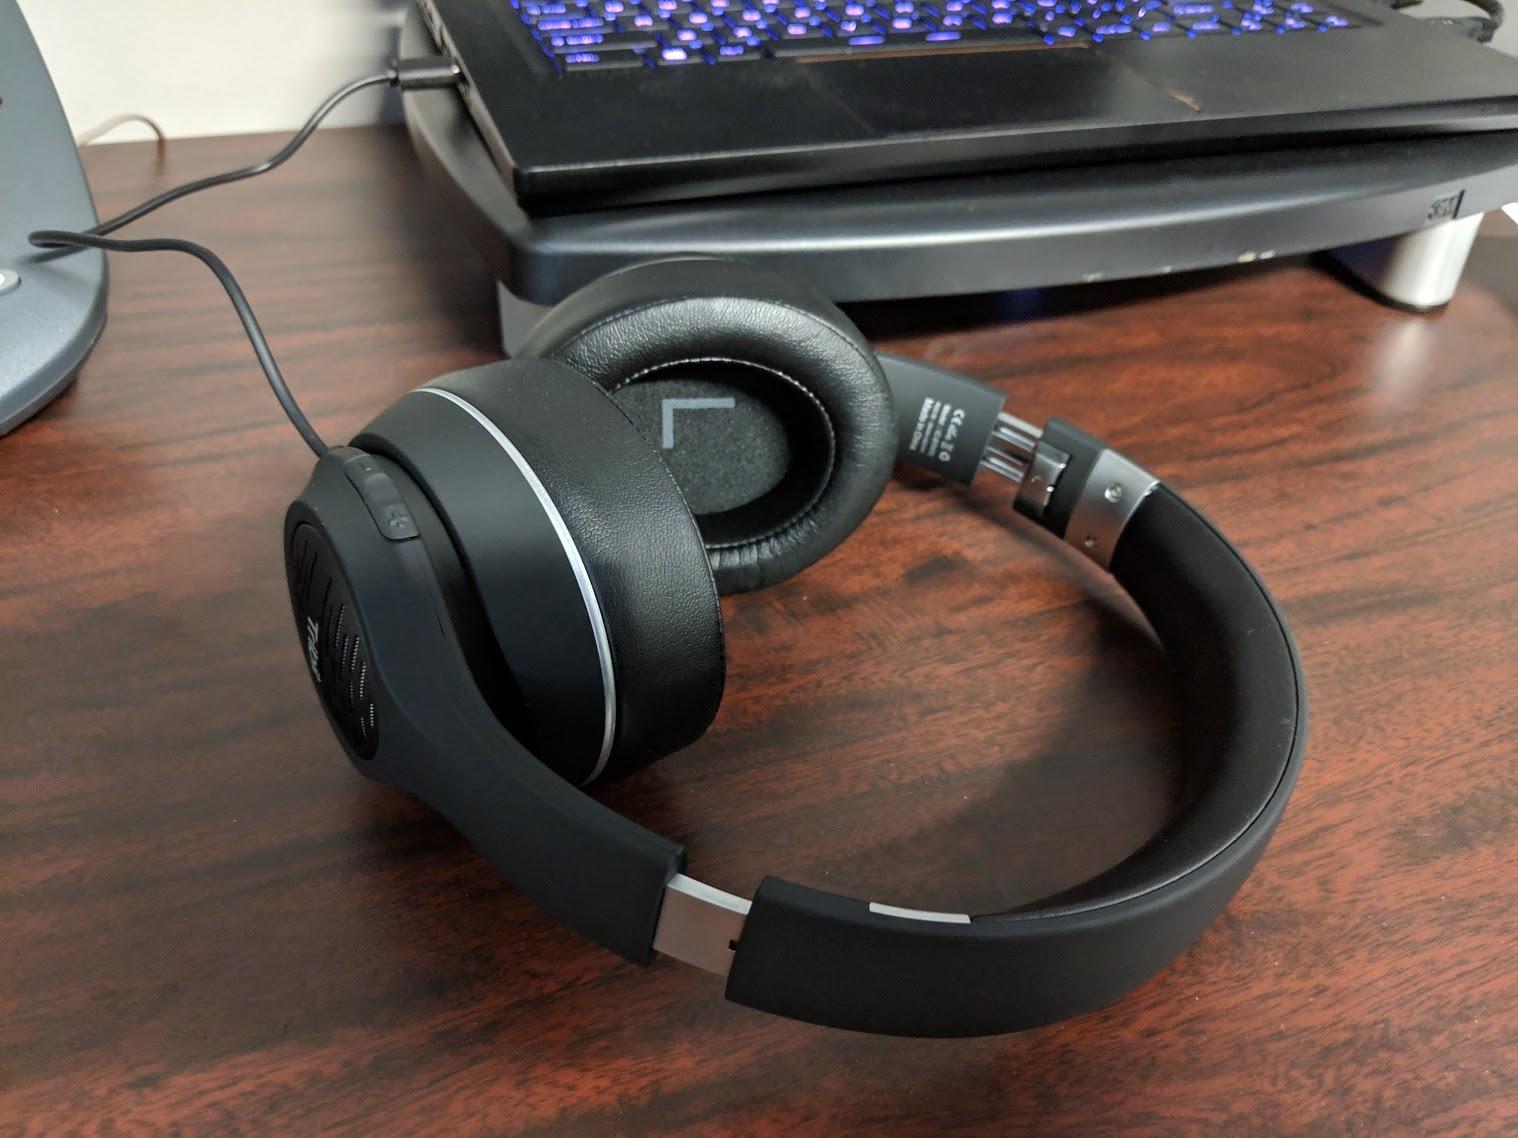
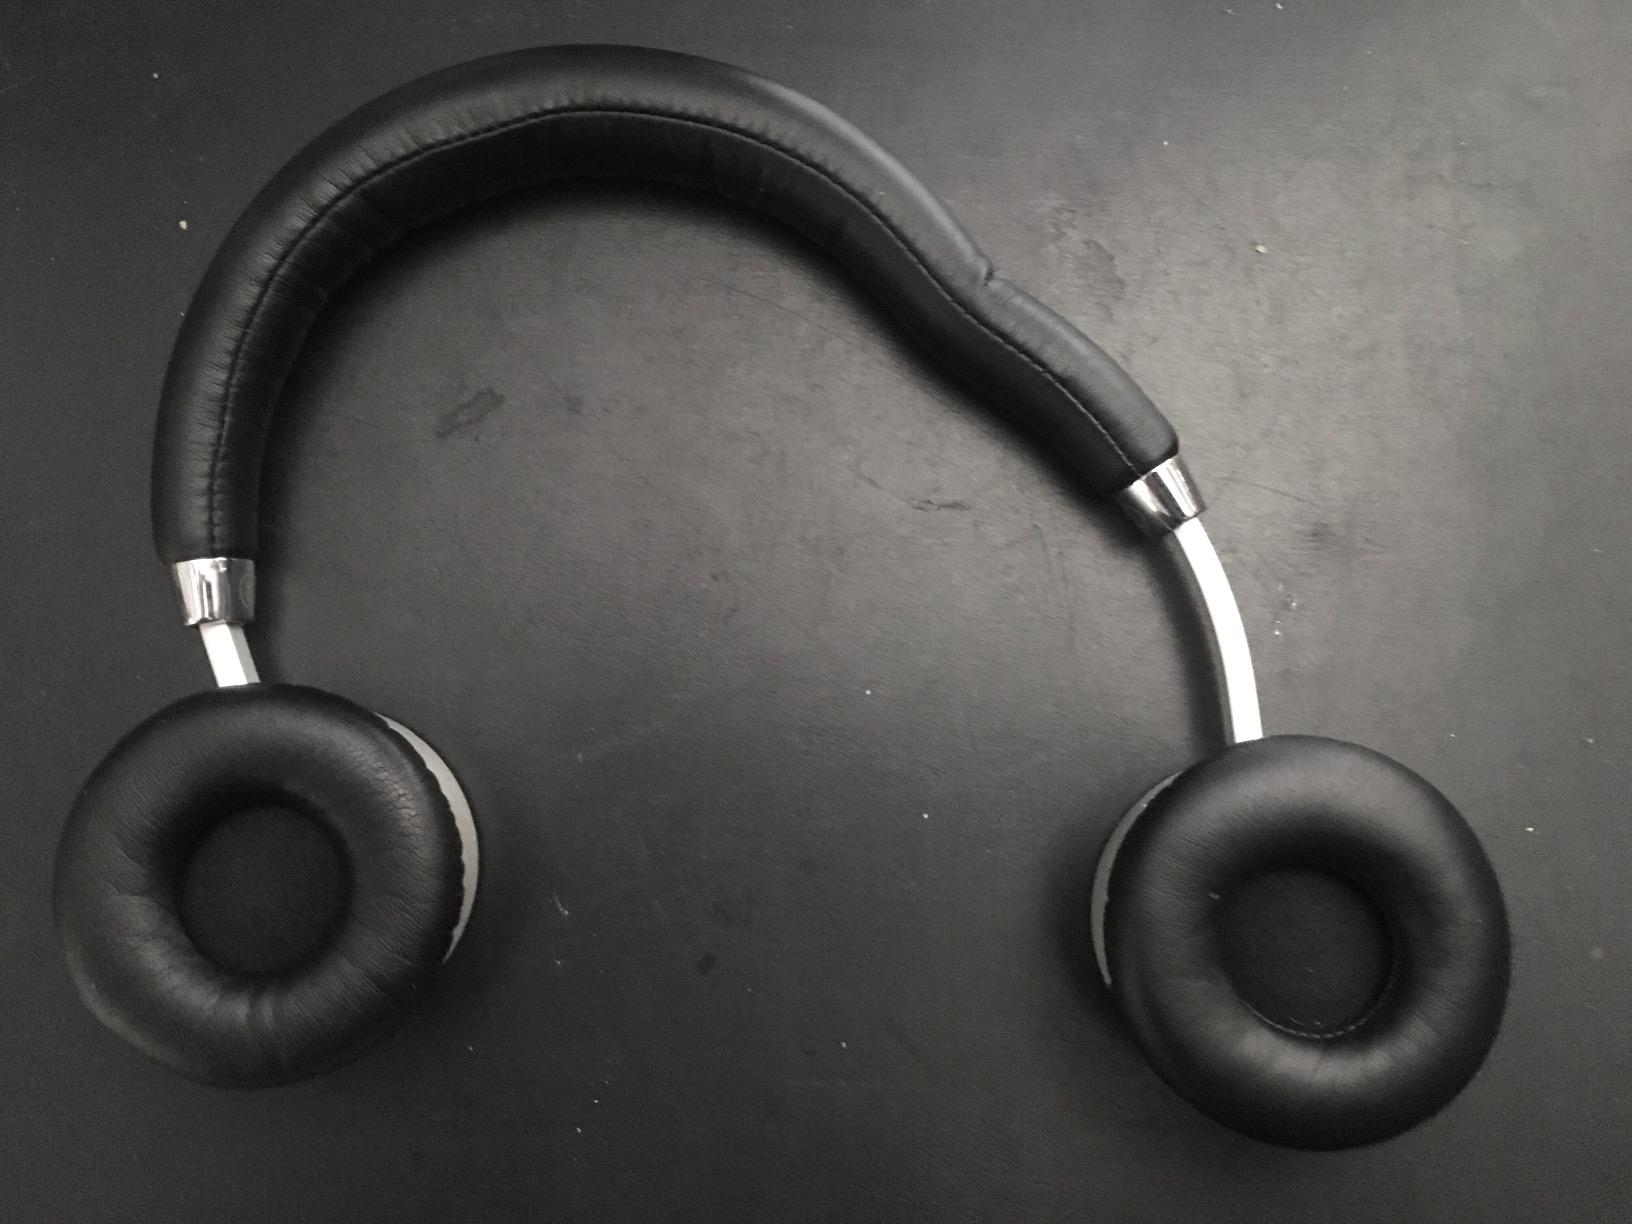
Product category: headphones
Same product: no